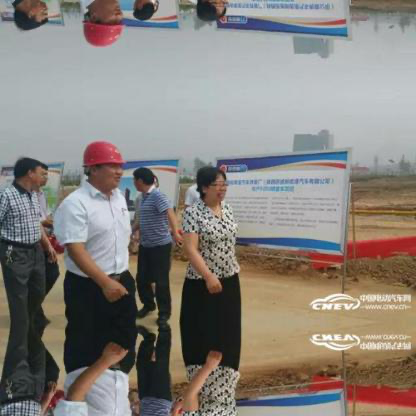
Objects in the image:
label: head
label: head
label: helmet
label: head
label: head
label: head
label: head
label: helmet
label: head
label: head